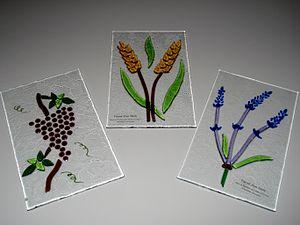
Vitrail Fusing Lapeyre
Le fusing est une technique de verrerie qui consiste à assembler par superposition des morceaux de verre collés à froid, puis à porter l'ensemble dans un four à son point de fusion pour former une seule pièce homogène.